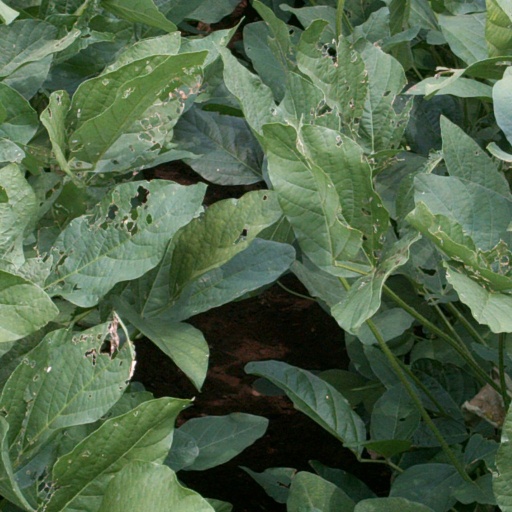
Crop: soybean